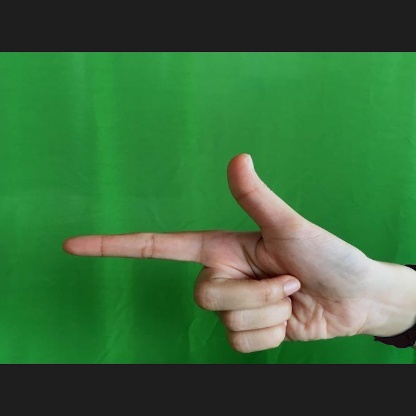
Mudra: Chandrakala